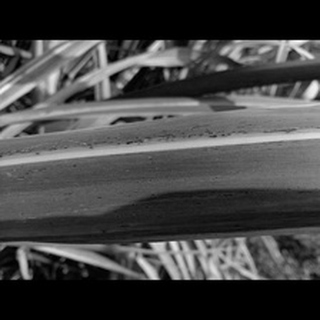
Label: sugarcane_rust